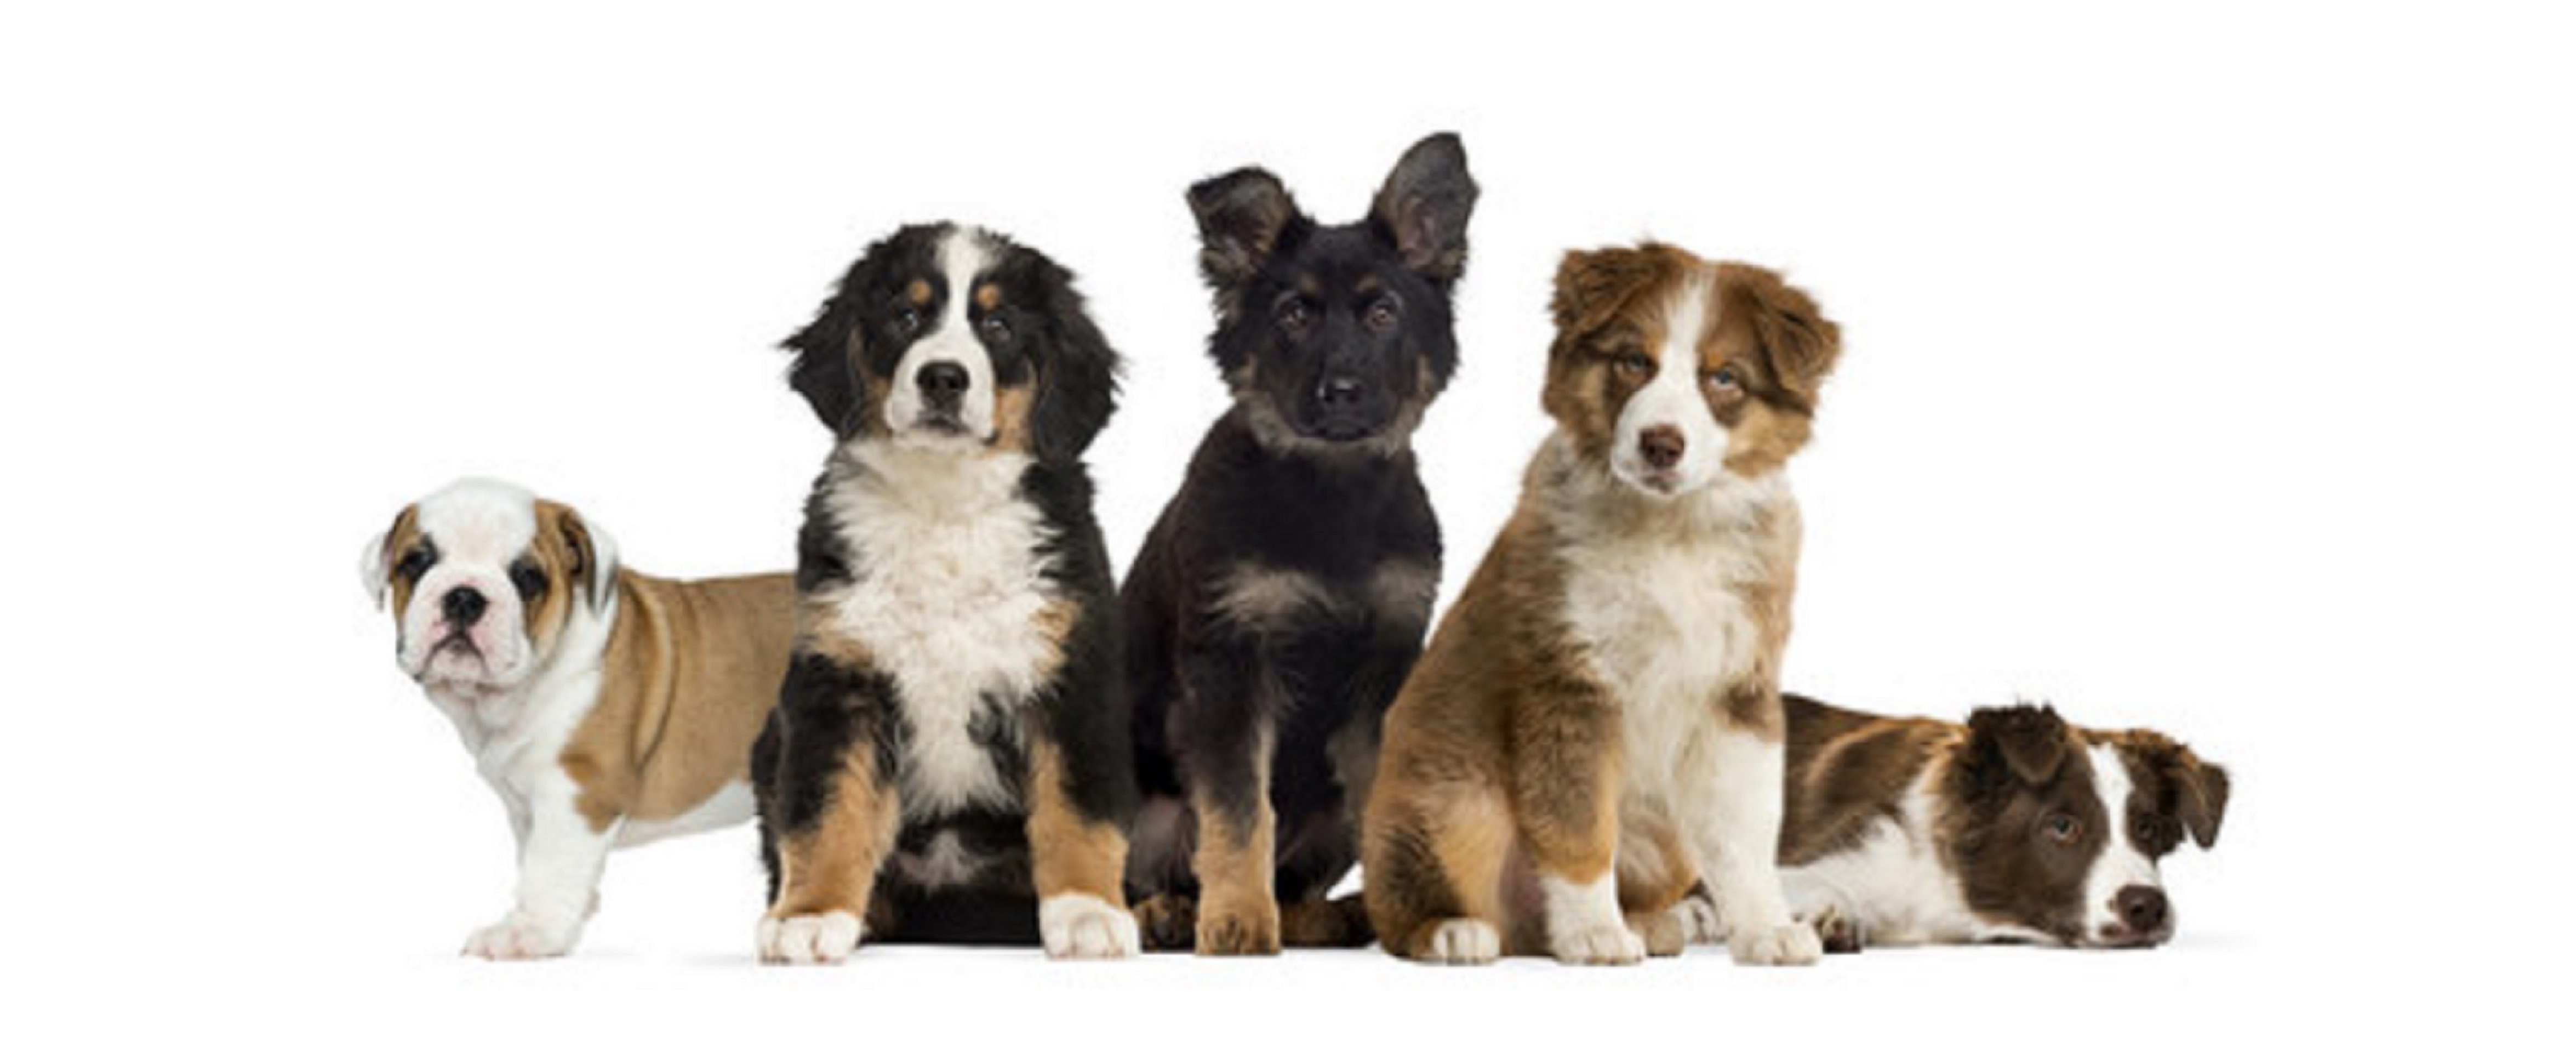
lawfirm, dog, mammal, vertebrate, dog breed, canidae, carnivore, companion dog, australian shepherd, border collie, moscow watchdog, bernese mountain dog, english shepherd, Australian collie, sporting group, miniature australian shepherd, ancient dog breeds, puppy, rare breed dog, giant dog breed, working dog, fawn